Necrogammarus

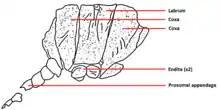

The "Necrogammarus" fossil was collected by Humphrey Salwey at Church Hill quarry in Leintwardine, a village in Herefordshire, England. The specific deposits from which the fossil were uncovered are part of the Lower Leintwardine Beds or the Middle Elton Beds, both Ludlow (Late Silurian) in age.